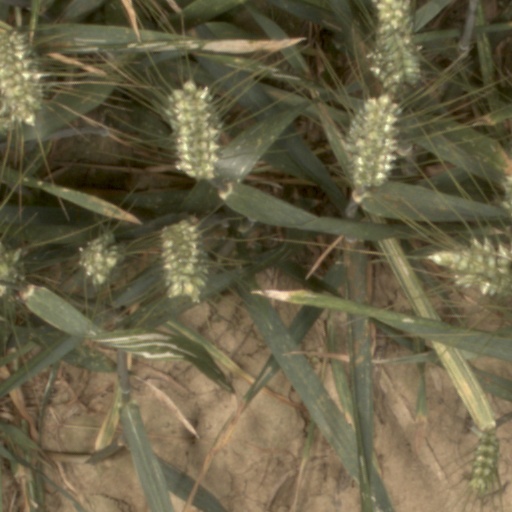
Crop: wheat